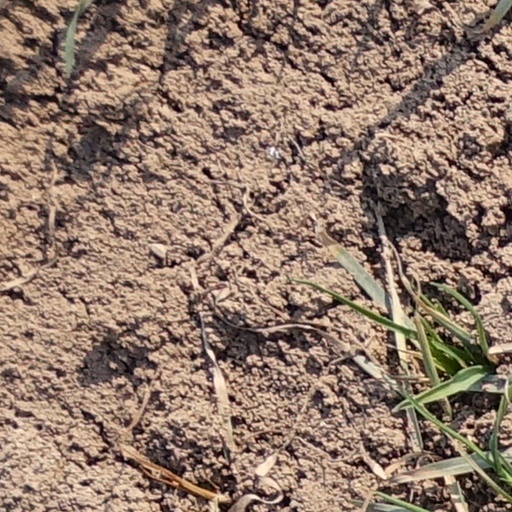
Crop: wheat